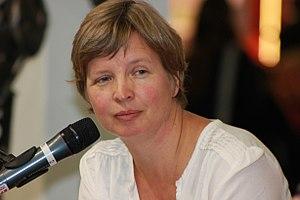
Jenny Erpenbeck, née le 12 mars 1967 à Berlin-Est, est une metteure en scène et écrivaine allemande.